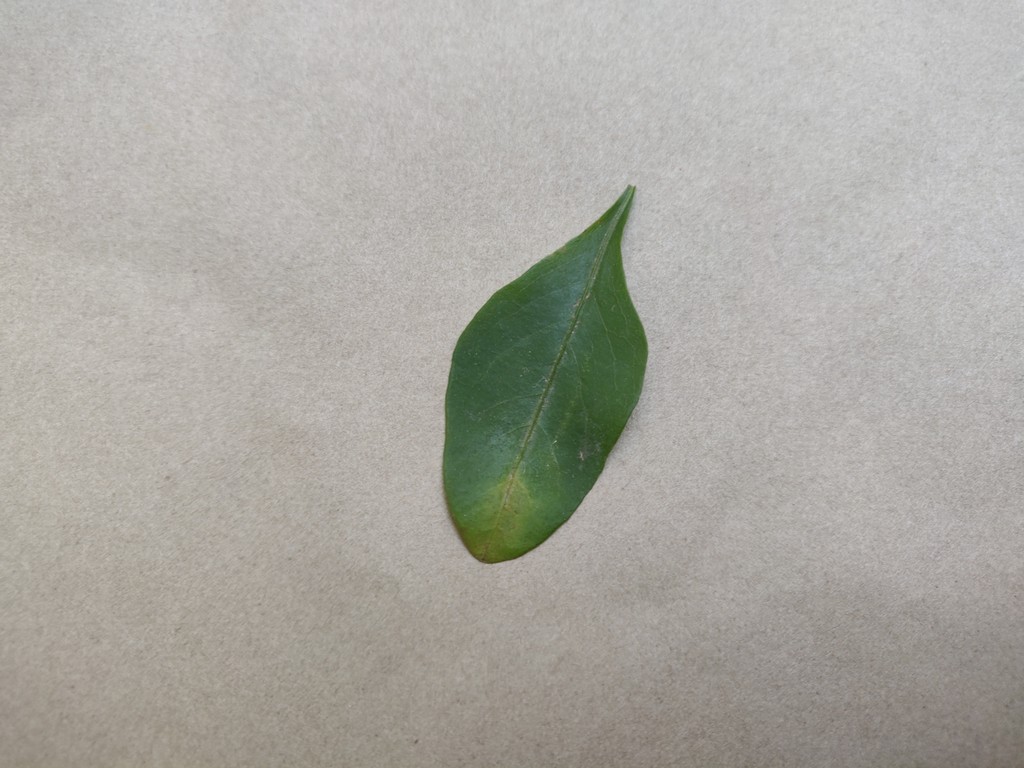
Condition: Unhealthy
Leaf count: single
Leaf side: front